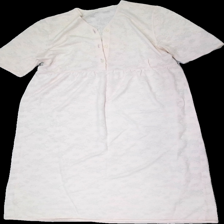
View: front
Type: Dress
Category: Ladies
Brand: Not in the list
Colors: Pink
Material: 56% Polyester 44% Cotton
Cut: Loose
Season: All
Trend: 90s
Stains: Minor
Price range: 100-150
Recommended usage: Reuse